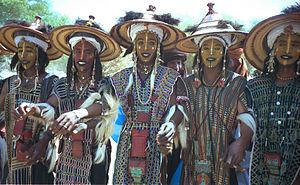
Chez les espèces utilisant la reproduction sexuée, l'attirance sexuelle désigne l'attirance vers d'autres membres de la même espèce pour réaliser la copulation ou pour des activités érotiques.